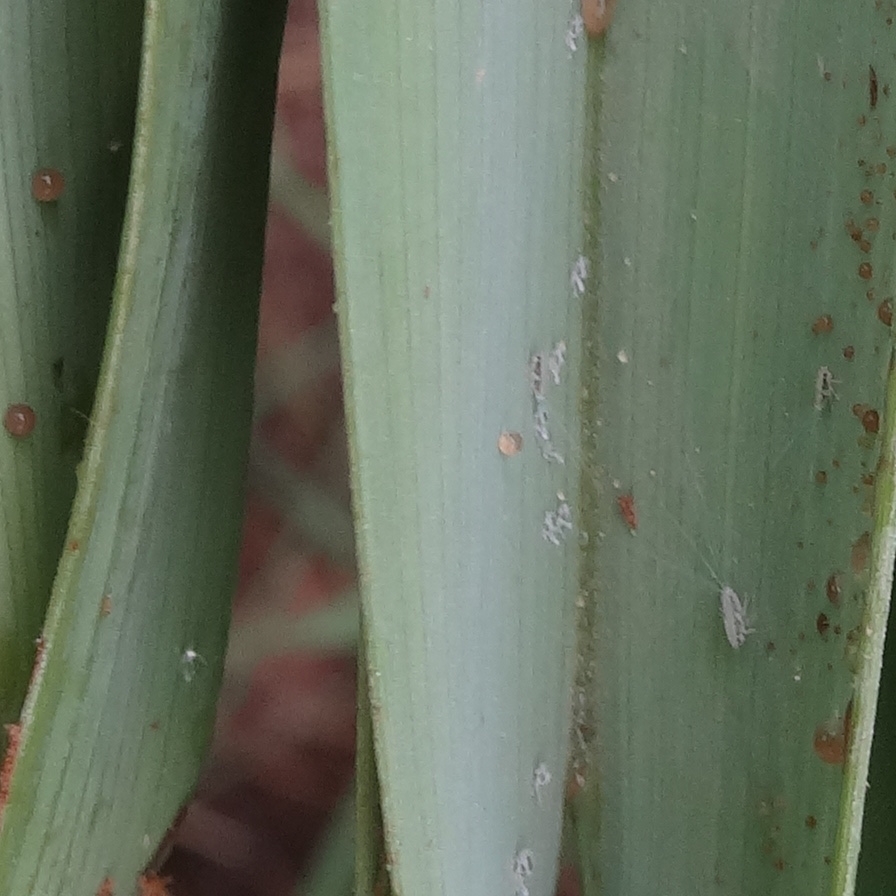
Label: Dubas